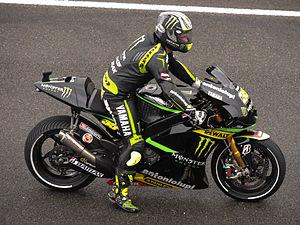
Cal Crutchlow sur la grille de départ du grand prix de France moto au Mans en 2013.
Quatrième course du championnat du monde de vitesse moto 2013, le Grand Prix de France, couru sur le Circuit Bugatti du Mans du 17 au 19 mai, a célébré cette année ses 20 ans devant plus de 80 530 spectateurs.